Ana Pontón

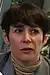
Ana Pontón in 2022

Ana Belén Pontón Mondelo (born 27 July 1977) is a Spanish political scientist and politician for the Galician Nationalist Bloc (BNG). She has served in the Parliament of Galicia since 2004, and in 2016 was the first woman to be elected spokesperson of the BNG. She has been leader of the opposition to the region's People's Party government since the 2020 election, and led the BNG to its best-ever result in 2024.